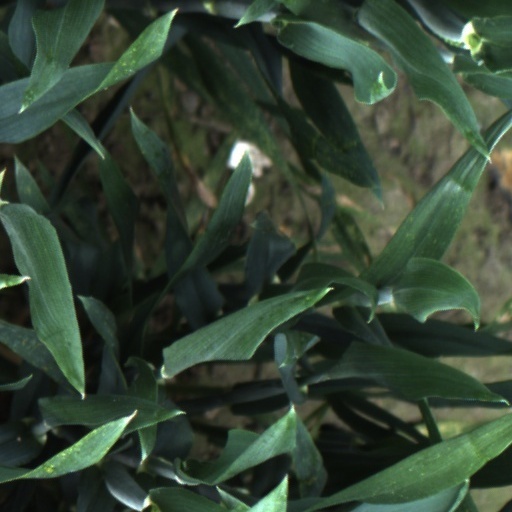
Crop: wheat